History of life

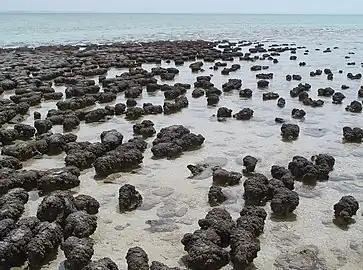
Modern stromatolites in Shark Bay, Western Australia

Microbial mats are multi-layered, multi-species colonies of bacteria and other organisms that are generally only a few millimeters thick, but still contain a wide range of chemical environments, each of which favors a different set of microorganisms. To some extent each mat forms its own food chain, as the by-products of each group of microorganisms generally serve as "food" for adjacent groups.